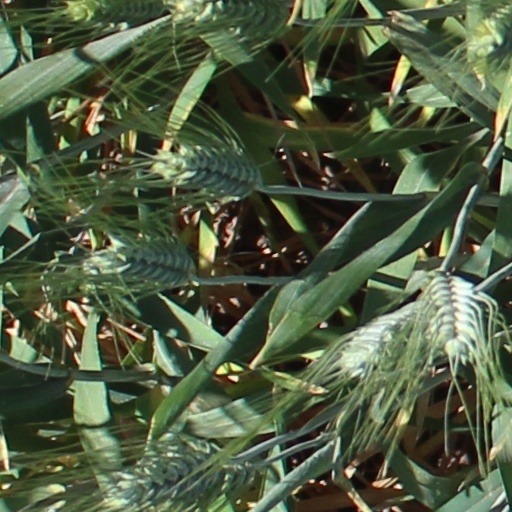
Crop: wheat